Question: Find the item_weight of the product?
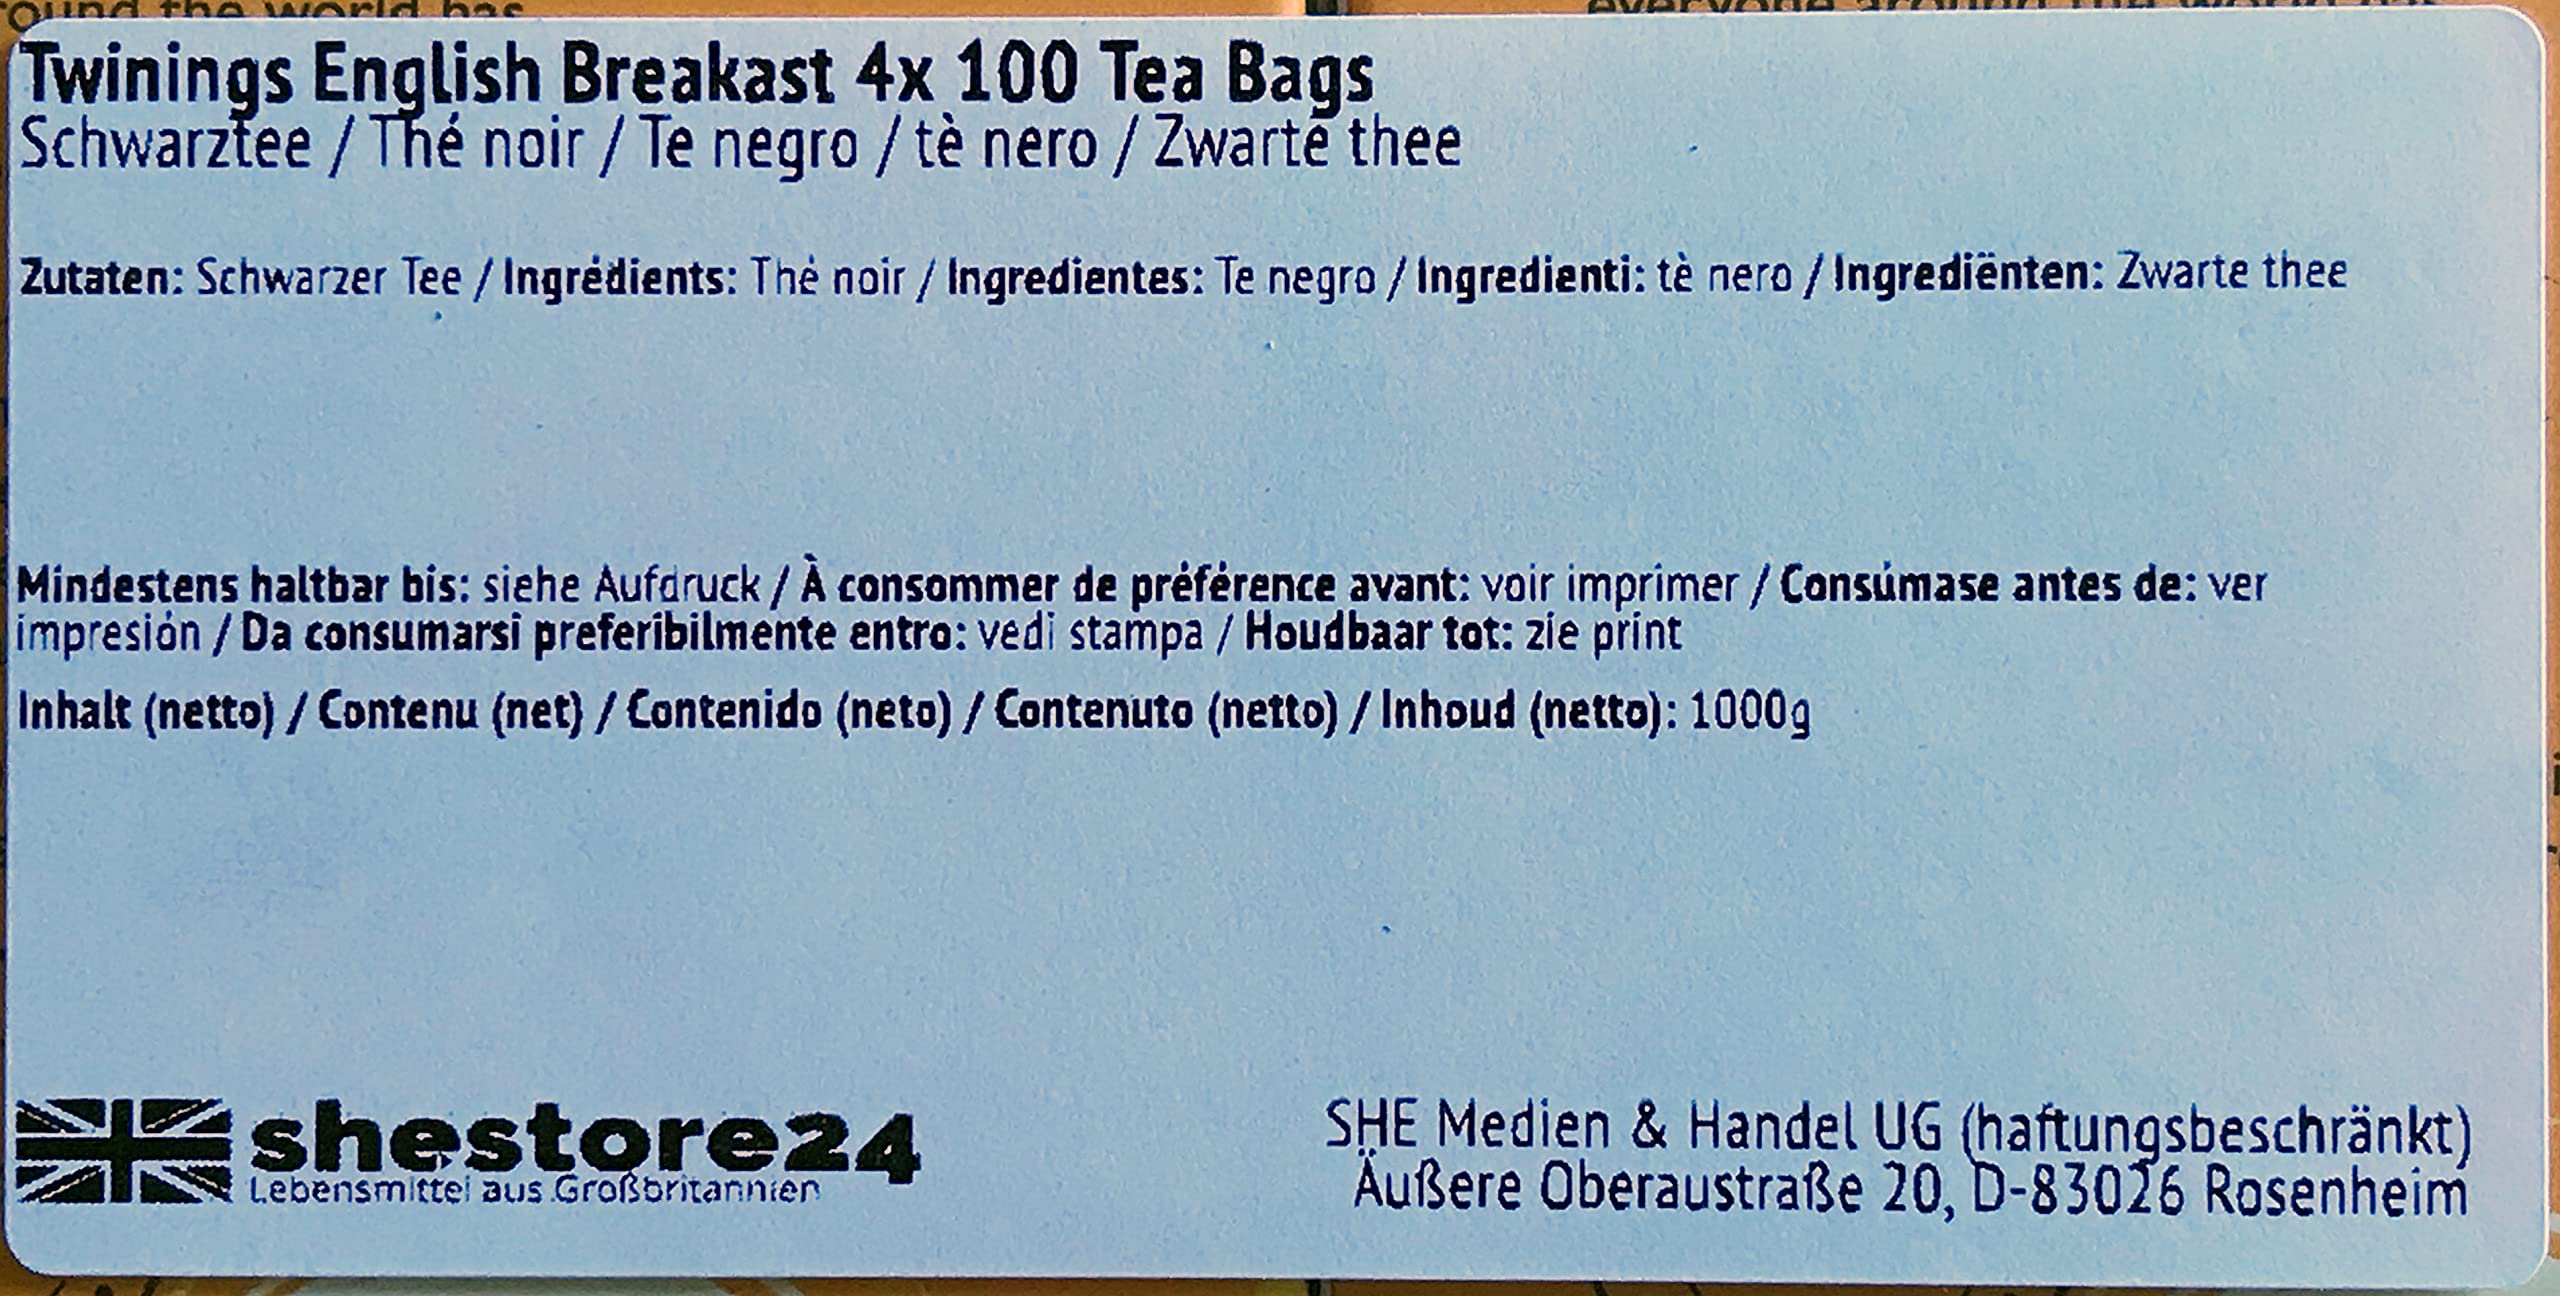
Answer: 1000.0 gram